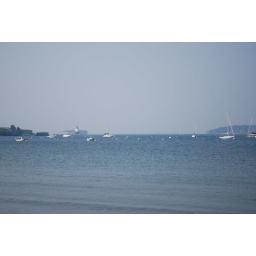
Hazy day at Willard beach in South Portland, Maine due to the Canadian forest fires up in Quebec.